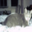
Label: cat